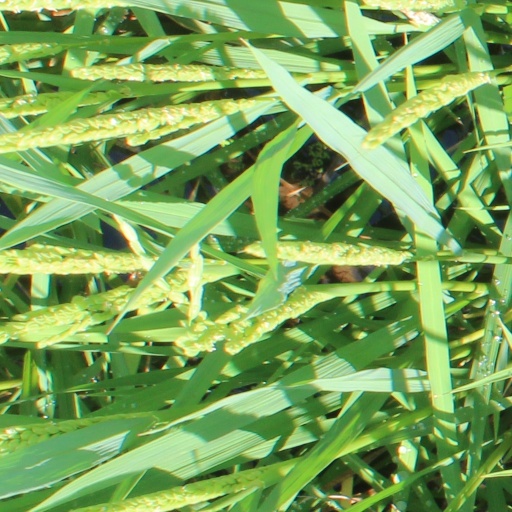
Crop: rice